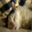
Label: cat